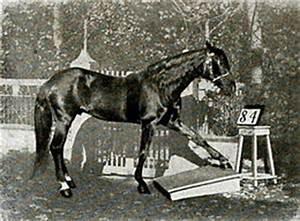
horse